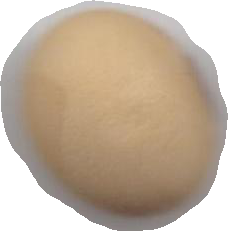
Variety: Anjasmoro